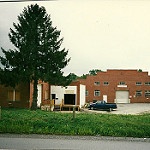
Label: buildings